Omar Bravo

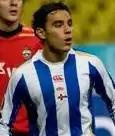
Bravo playing for Deportivo la Coruña

On 22 May 2008, Deportivo de La Coruña announced an agreement with Bravo for the next three years as he left as a free agent. Bravo became the second Mexican on Deportivo's squad at that time, after Andrés Guardado. Bravo made his league debut on 31 August in a 2–1 victory over Real Madrid. On 8 December he scored his first league goal against Málaga as a penalty kick in a 2–0 victory. With only nine league appearances (only two of them as a starter), it was evident that his stint at the Spanish club was not as successful as expected.